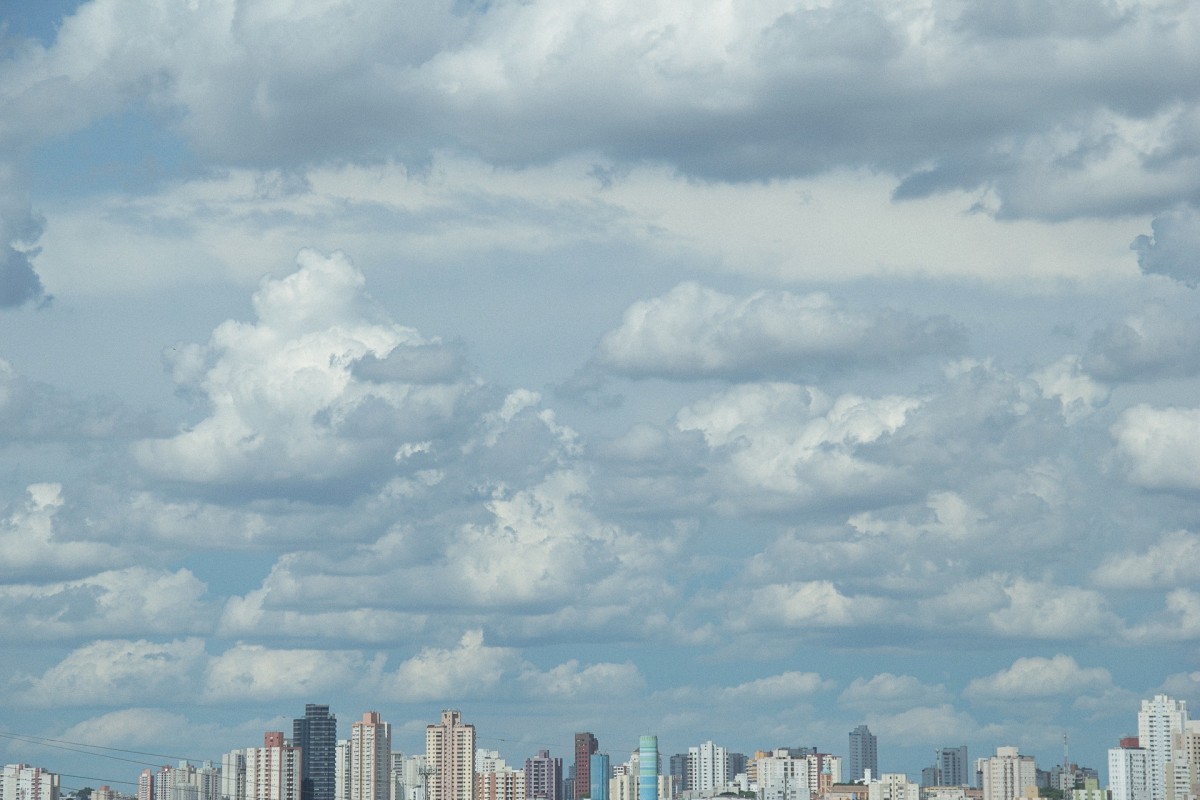
Tags: cloud, sky, skyline, city, skyscraper, cityscape, daytime, cumulus, meteorological phenomenon, residential area, human settlement